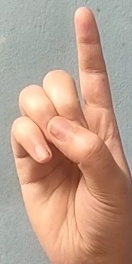
ASL sign: D